2009 Coppa Italia final

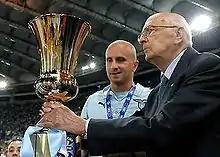
Rocchi receives the trophy form Giorgio Napolitano.

After the match, some Lazio players wore a T-shirt to joke A.S. Roma rivals with written on it "Io campione, tu zero titoli" ("I'm a champion, you have no honours"), quoting a sentence said by José Mourinho who had, earlier in the season, correctly predicted that Milan, Juventus and Roma would have completed the season with no honours.